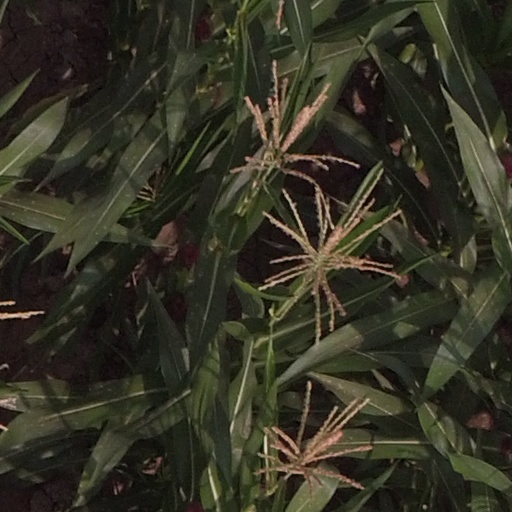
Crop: maize; corn